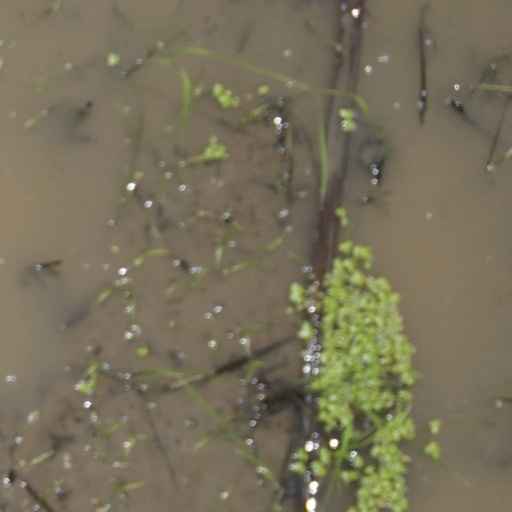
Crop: rice